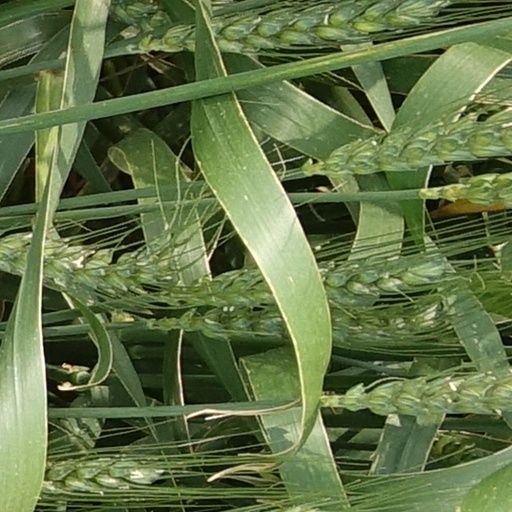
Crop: wheat